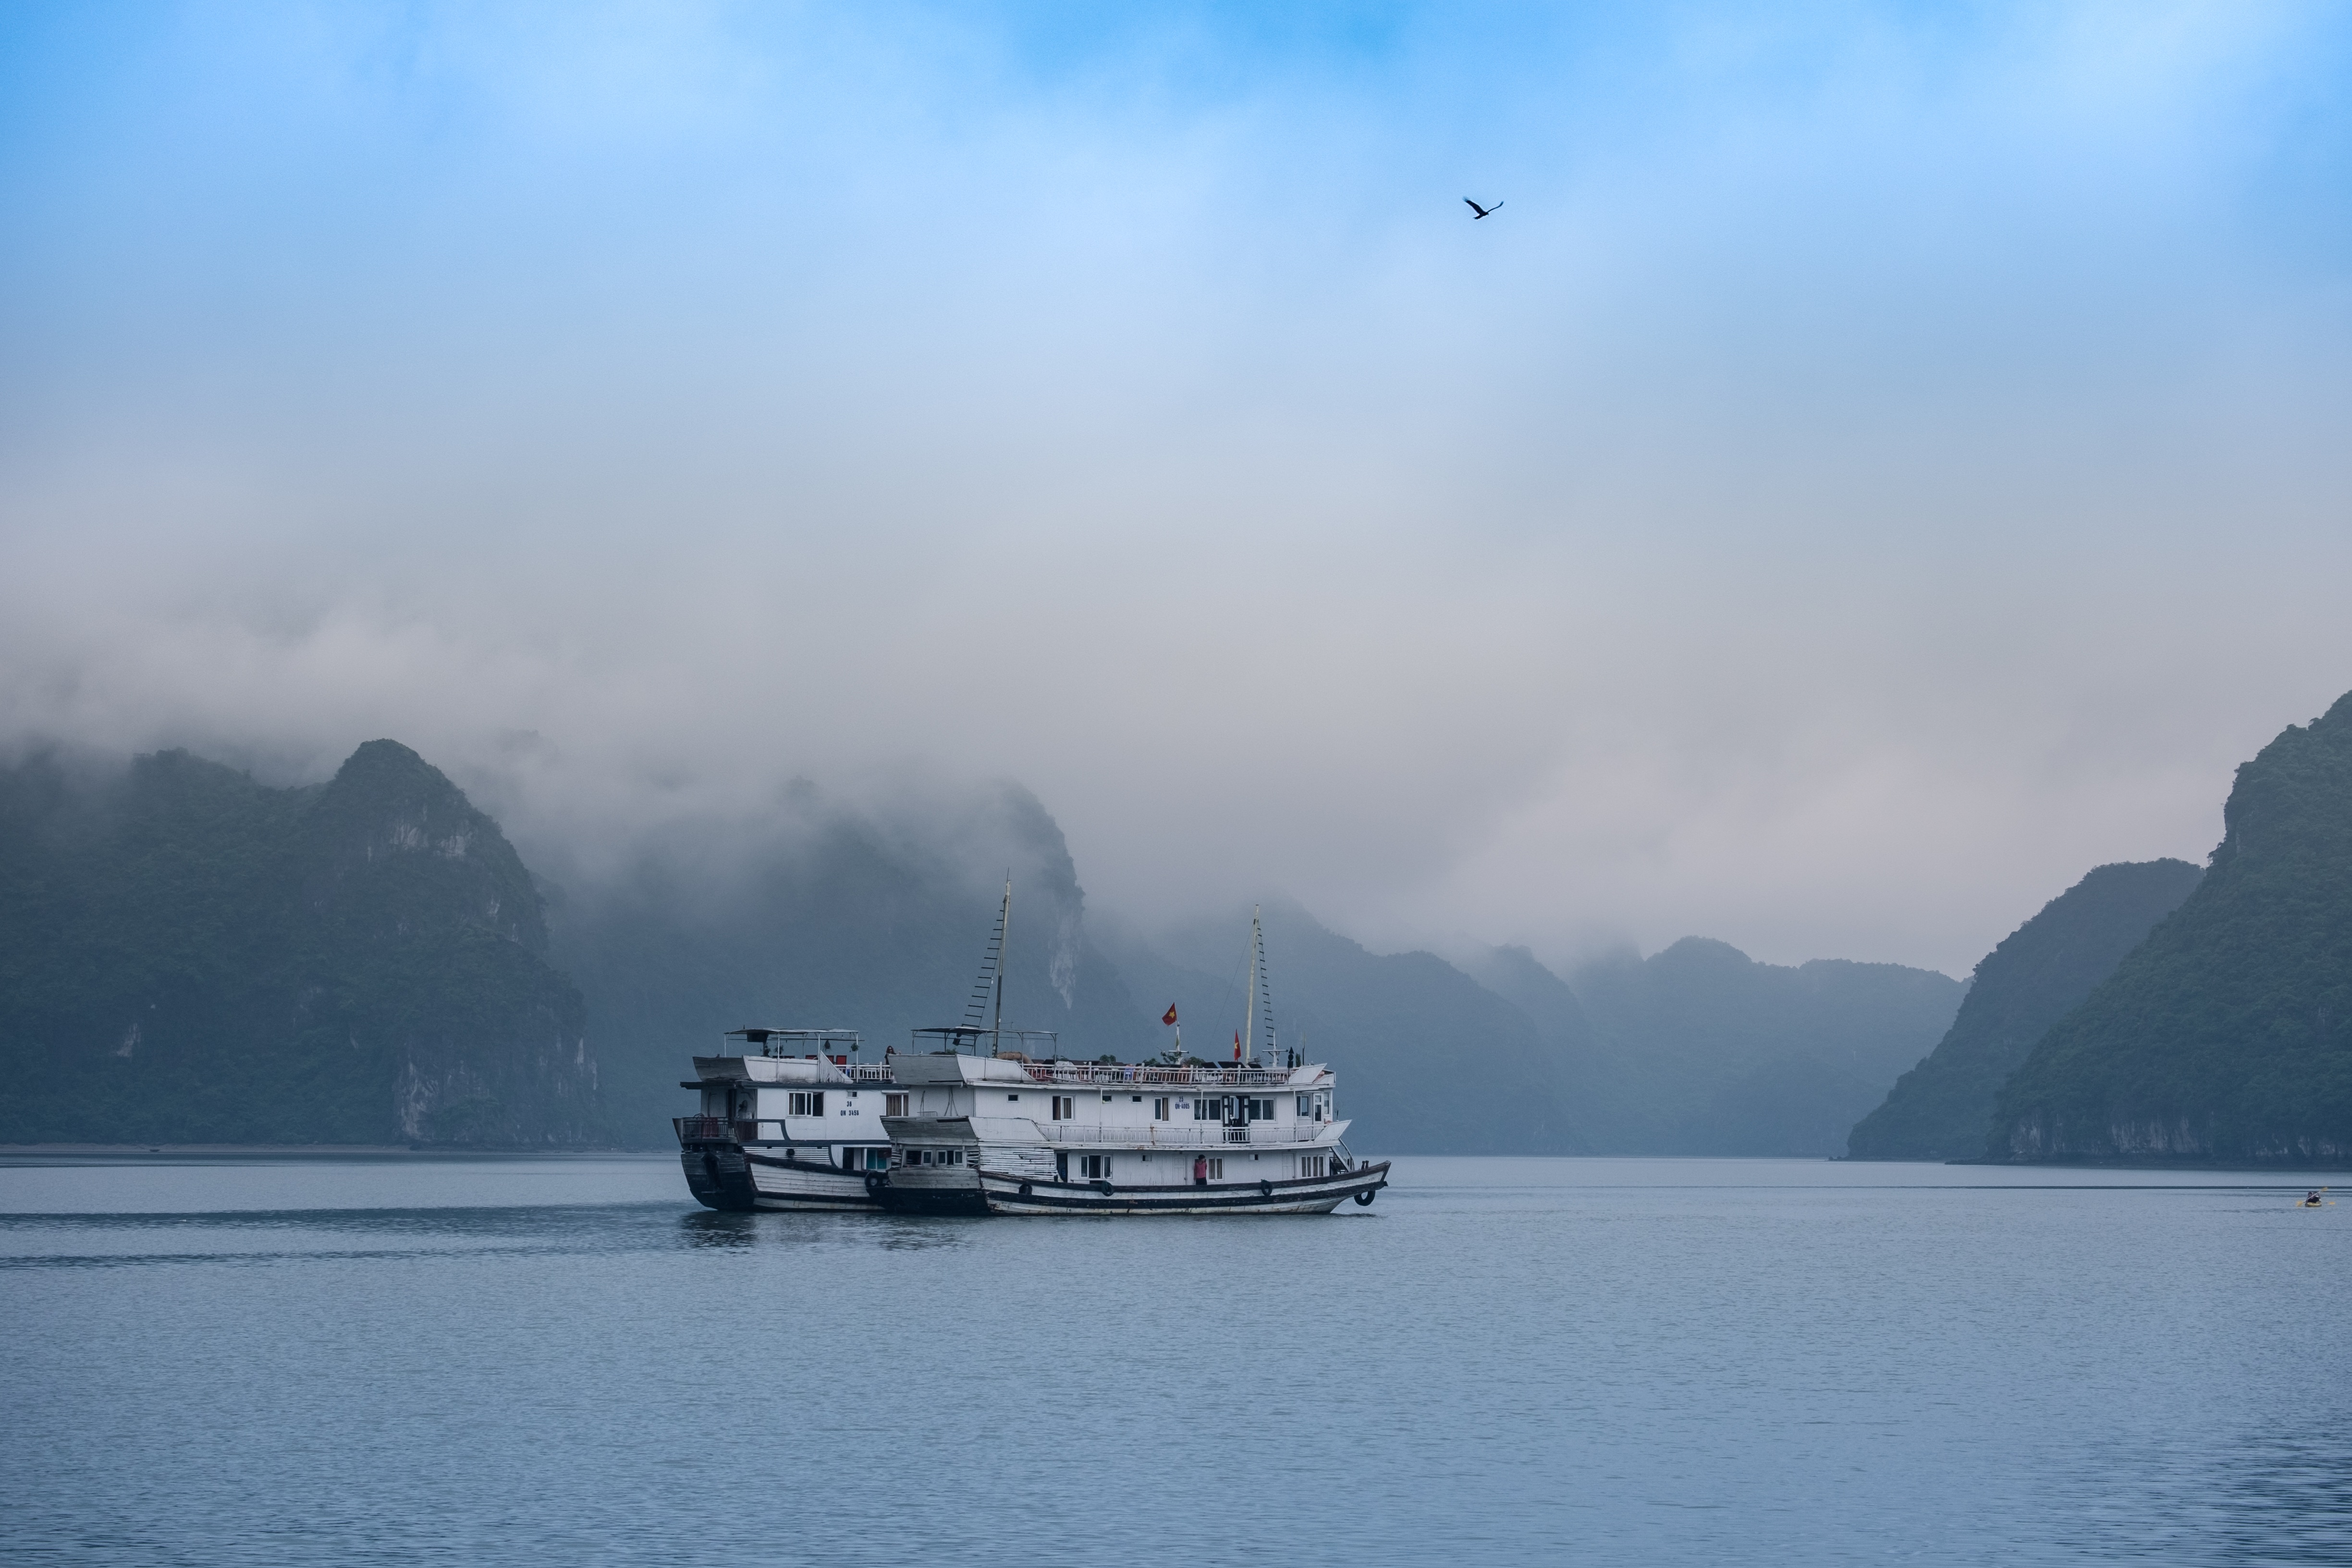
sea, coast, ocean, mountain, cloud, boat, morning, lake, ship, travel, vehicle, bay, fjord, body of water, sapa, ferry, watercraft, cruise ship, vietnam, landform, the sea, passenger ship, halongbay, lan ha bay, ha long bay, ha long viet nam, is home, cat ba, geographical feature, atmospheric phenomenon, glacial landform